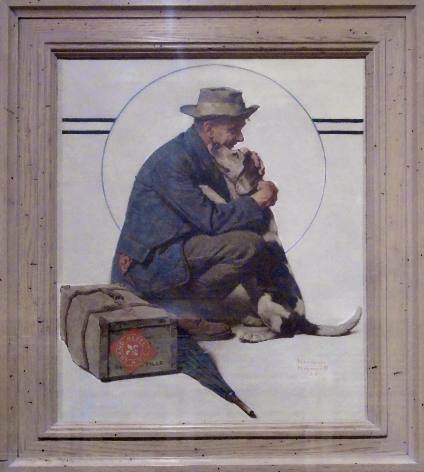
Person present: No